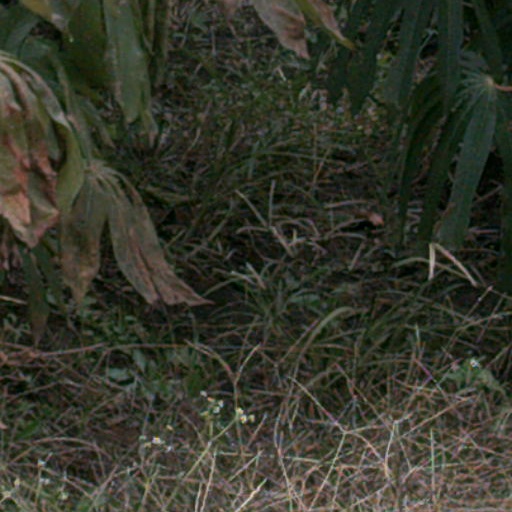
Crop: cassava